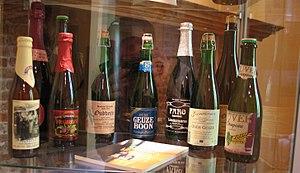
Le lambic est une bière de fermentation spontanée, en principe exclusivement produite dans la vallée de la Senne et dans le Pajottenland. C'est une bière plus ou moins acide selon son âge, sans pétillant ni mousse, et titrant environ 5° d'alcool. Elle est consommée telle quelle et sert aussi de base pour la production du faro, de la gueuze et de la kriek.
La cuisine bruxelloise est une cuisine régionale belge assimilant les spécialités régionales flamandes et wallonnes. Cette ouverture se poursuit aujourd'hui au travers des influences des cuisines des grandes communautés immigrées en Belgique. Cette « bâtardise » se retrouve dans le surnom zinneke que les Bruxellois de toutes origines se donnent aujourd'hui. Les Bruxellois sont aussi surnommés kiekefretters. Ce sobriquet remonte au XIVᵉ siècle et plusieurs légendes expliquent son origine ; il est gravé sur le monument à Éverard t'Serclaes sur la Grand-Place de Bruxelles.